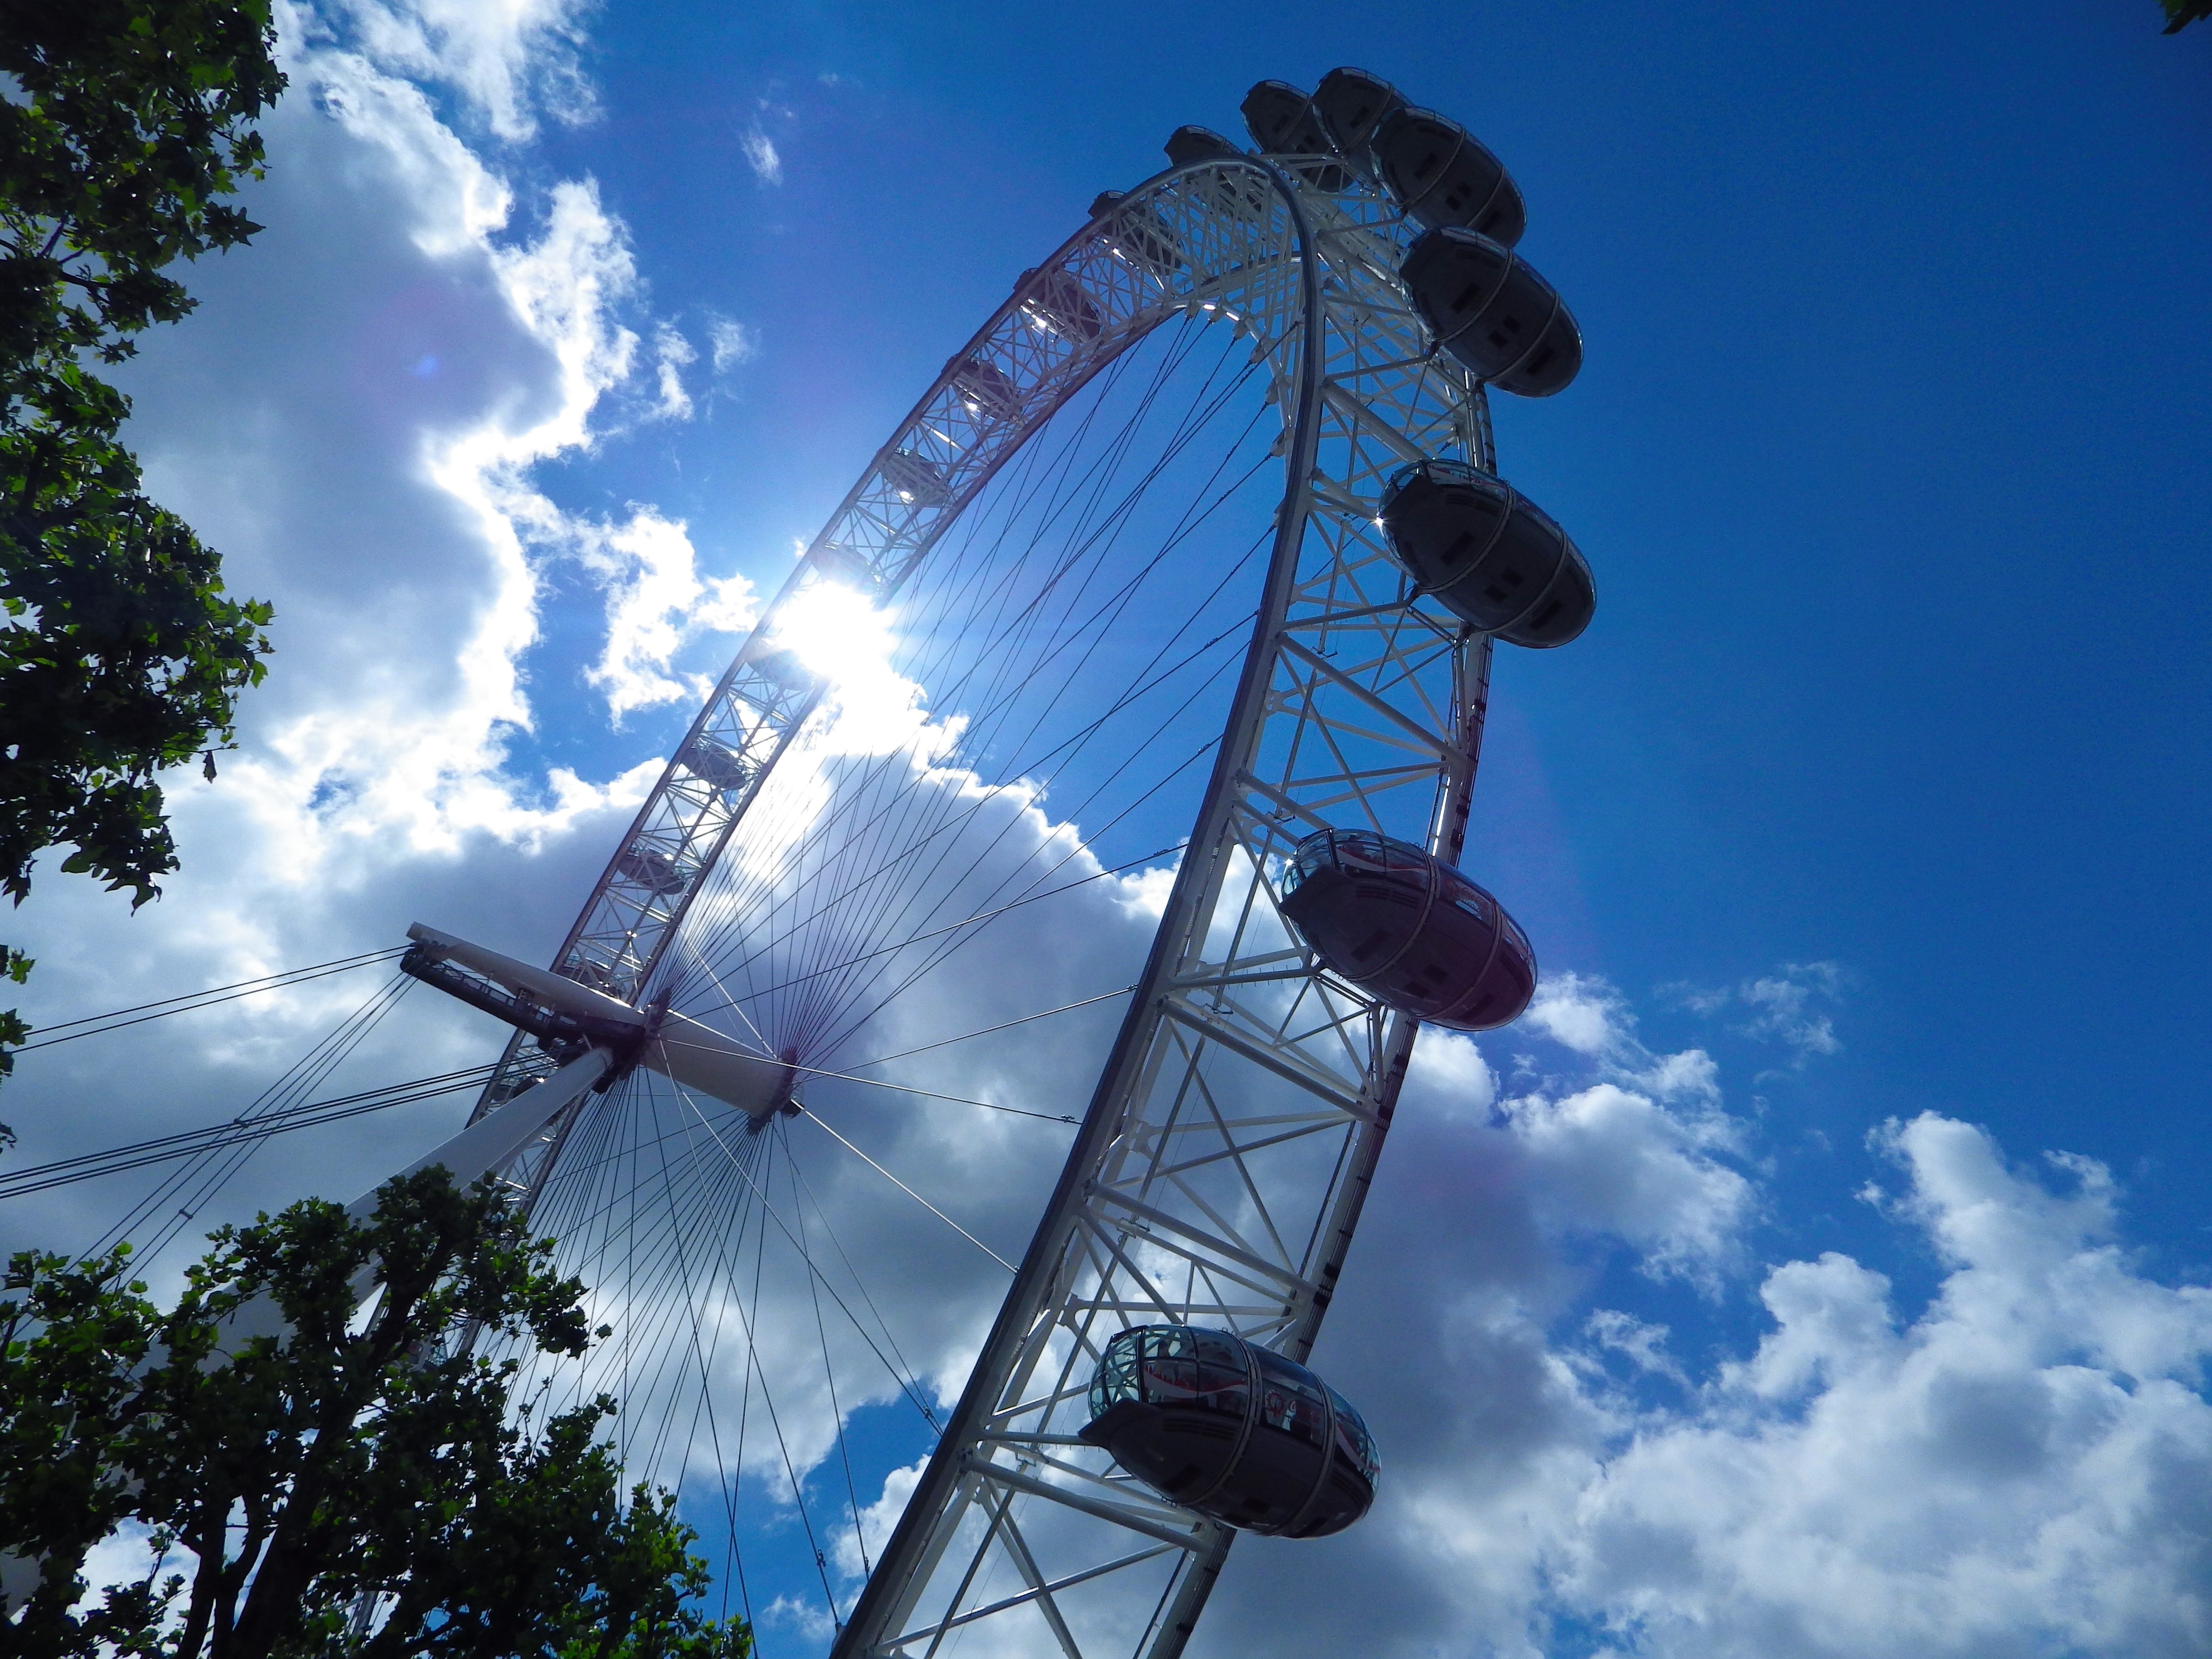
cloud, architecture, sky, windmill, wind, ferris wheel, tower, mast, blue, electricity, england, london, clouds, the sun, atmosphere of earth